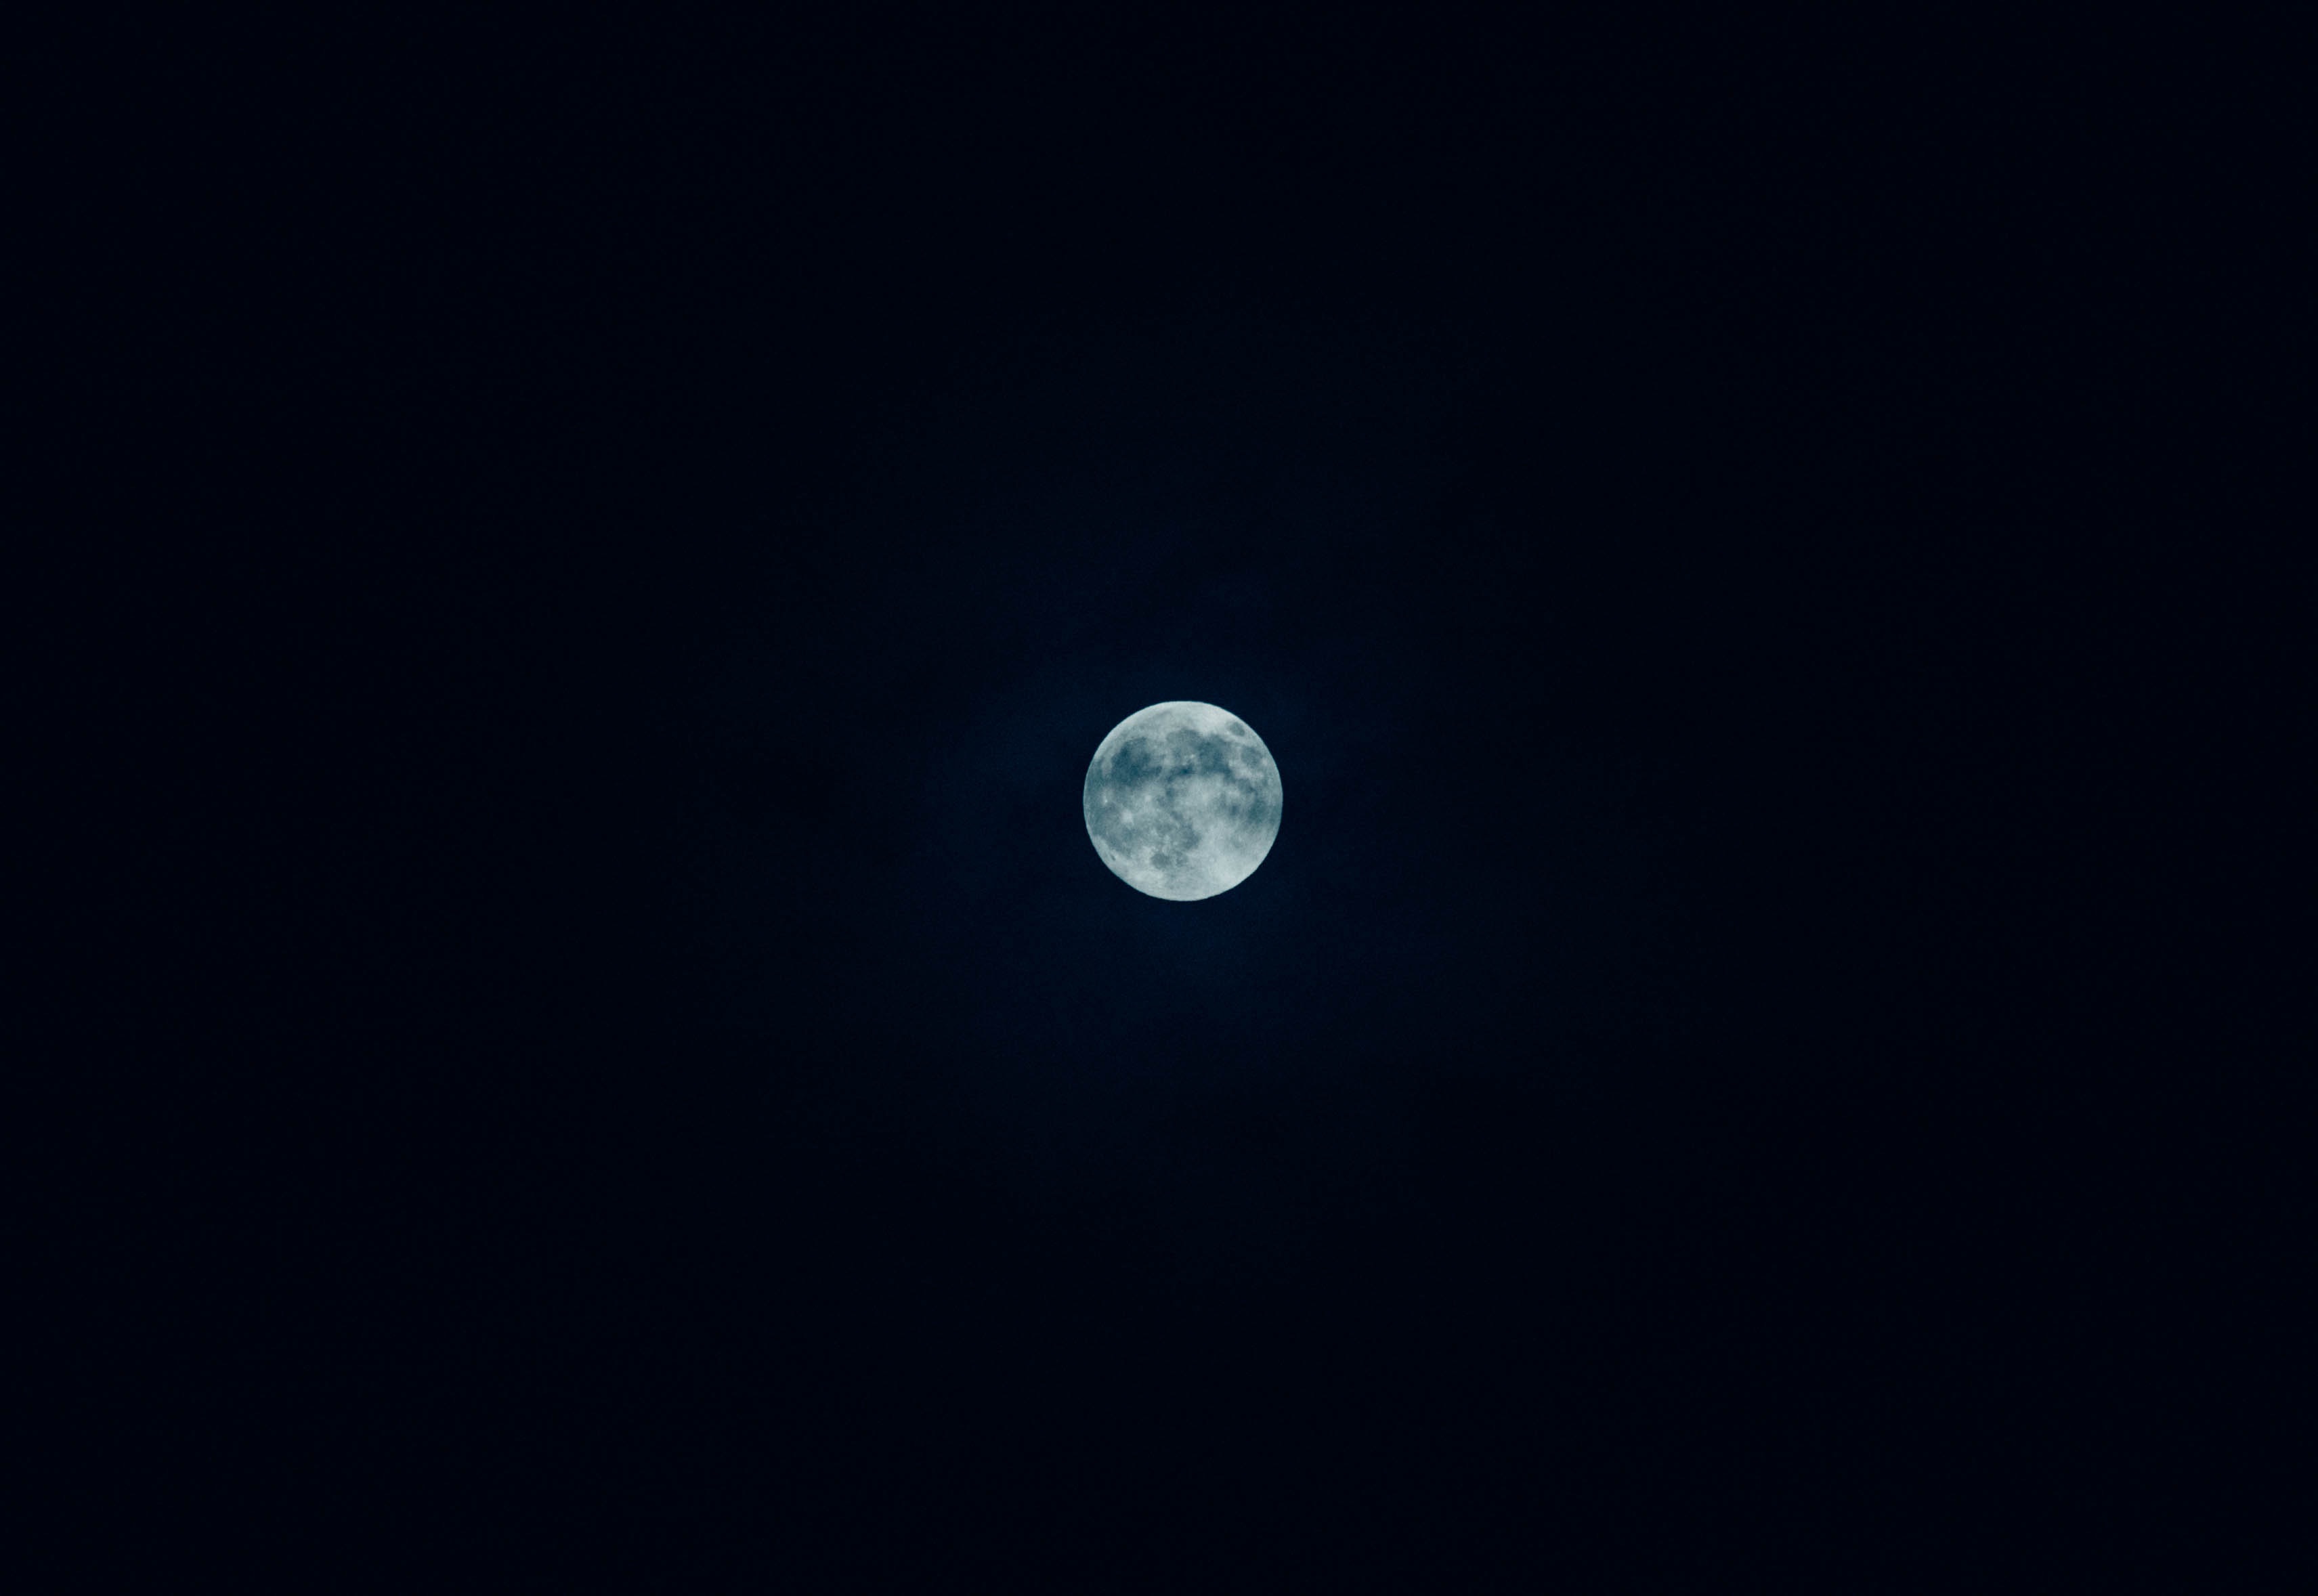
atmosphere, moon, full moon, moonlight, circle, astronomical object, celestial event